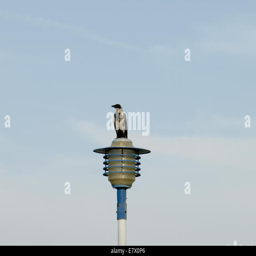
crow under the blue sky and white clouds